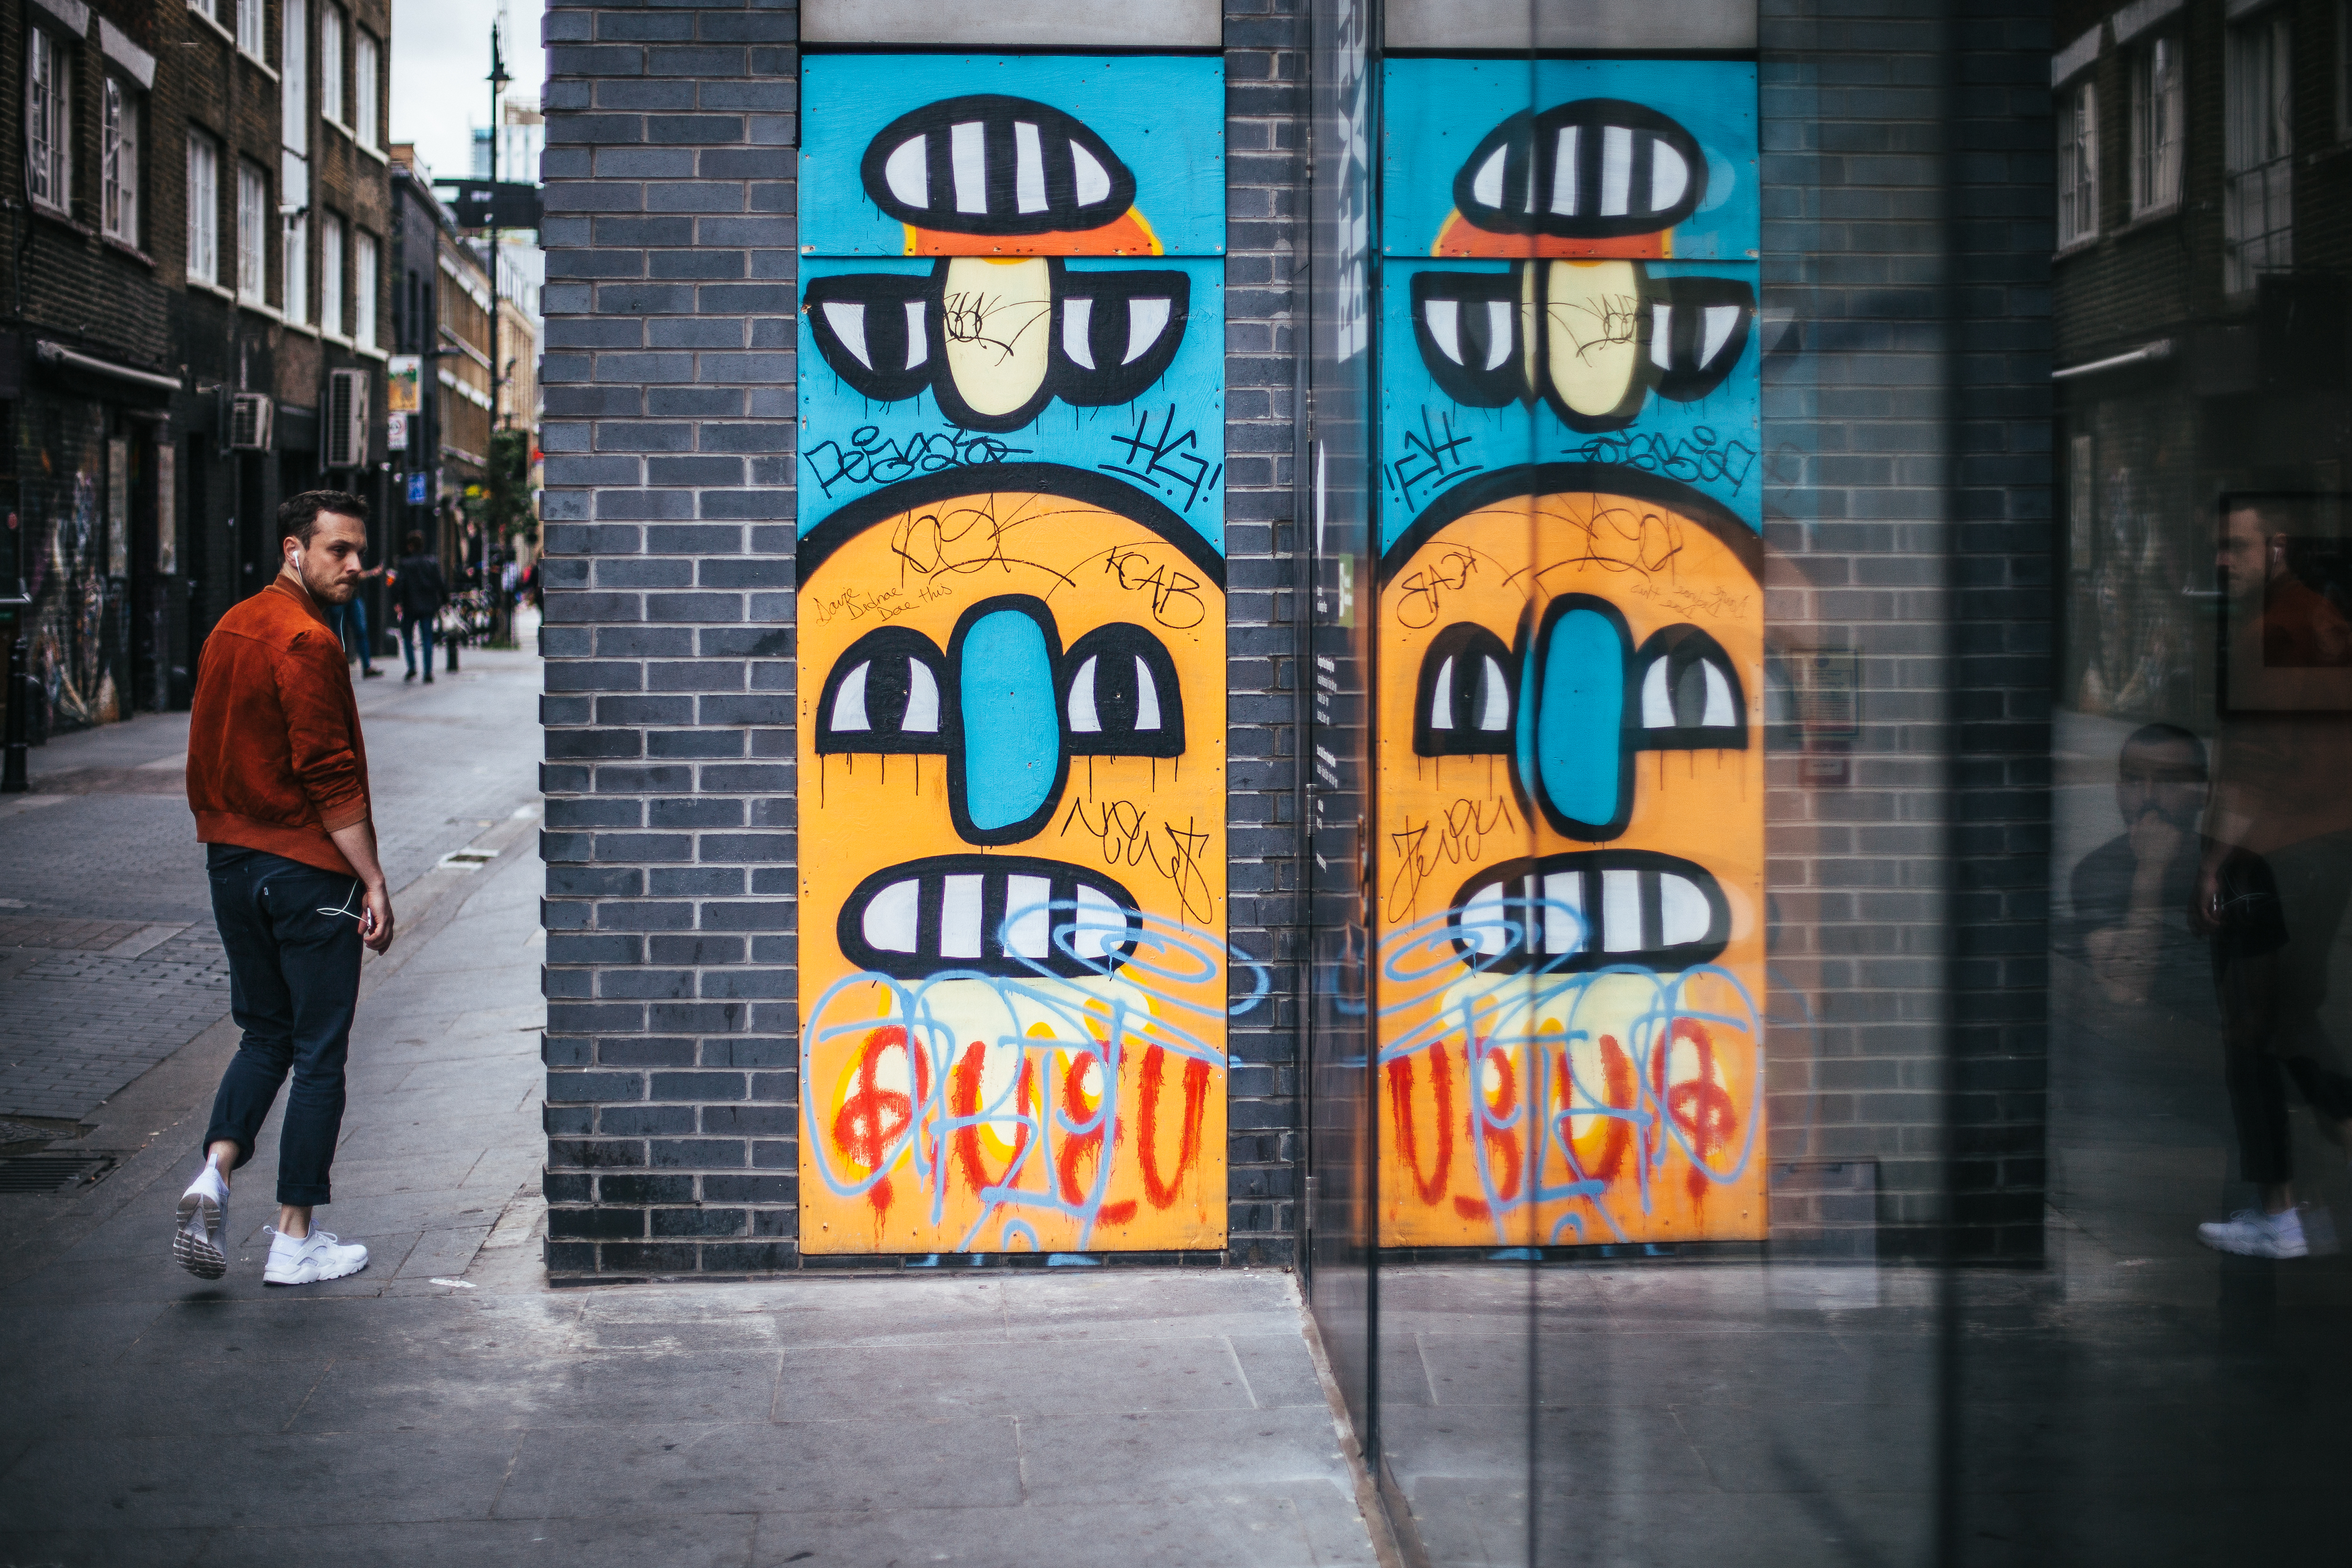
man, person, road, street, building, city, urban, advertising, reflection, fashion, graffiti, street art, art, mural, urban area